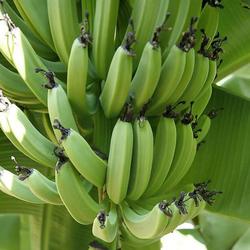
Label: Banana